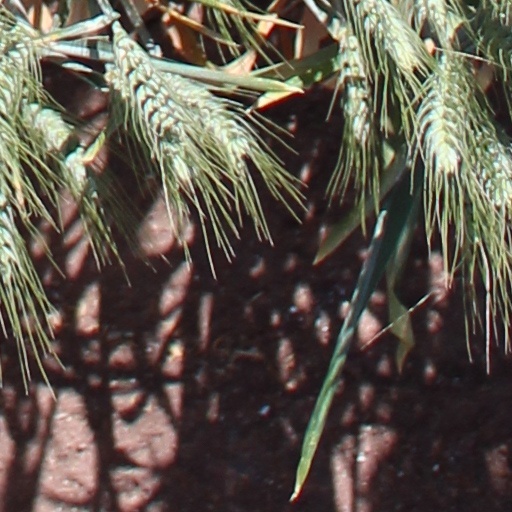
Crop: wheat